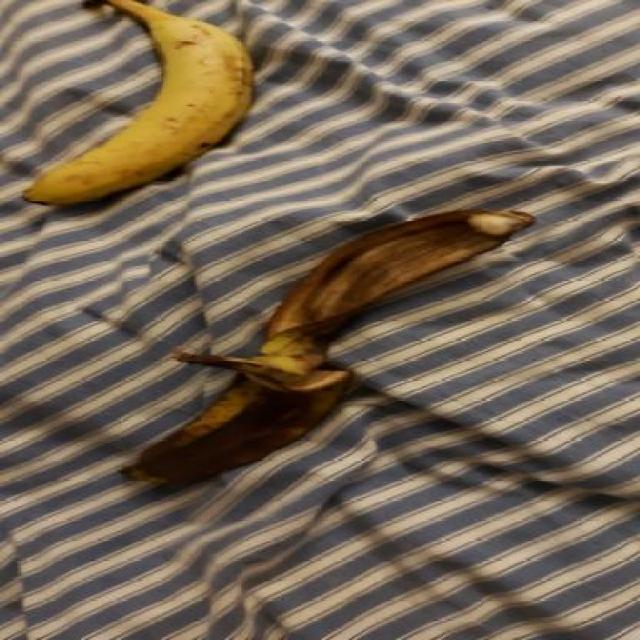
Label: bananas